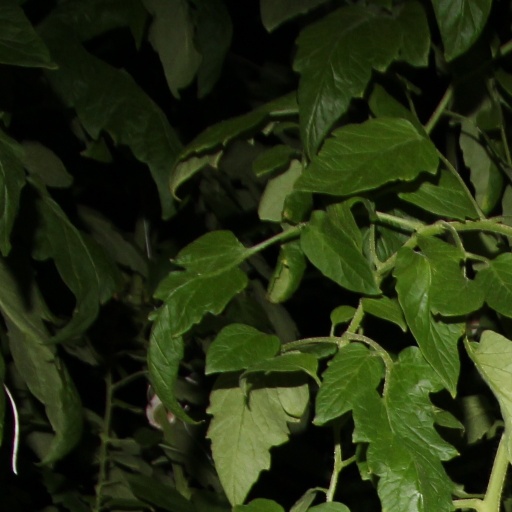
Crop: tomato